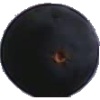
Label: blue_grape